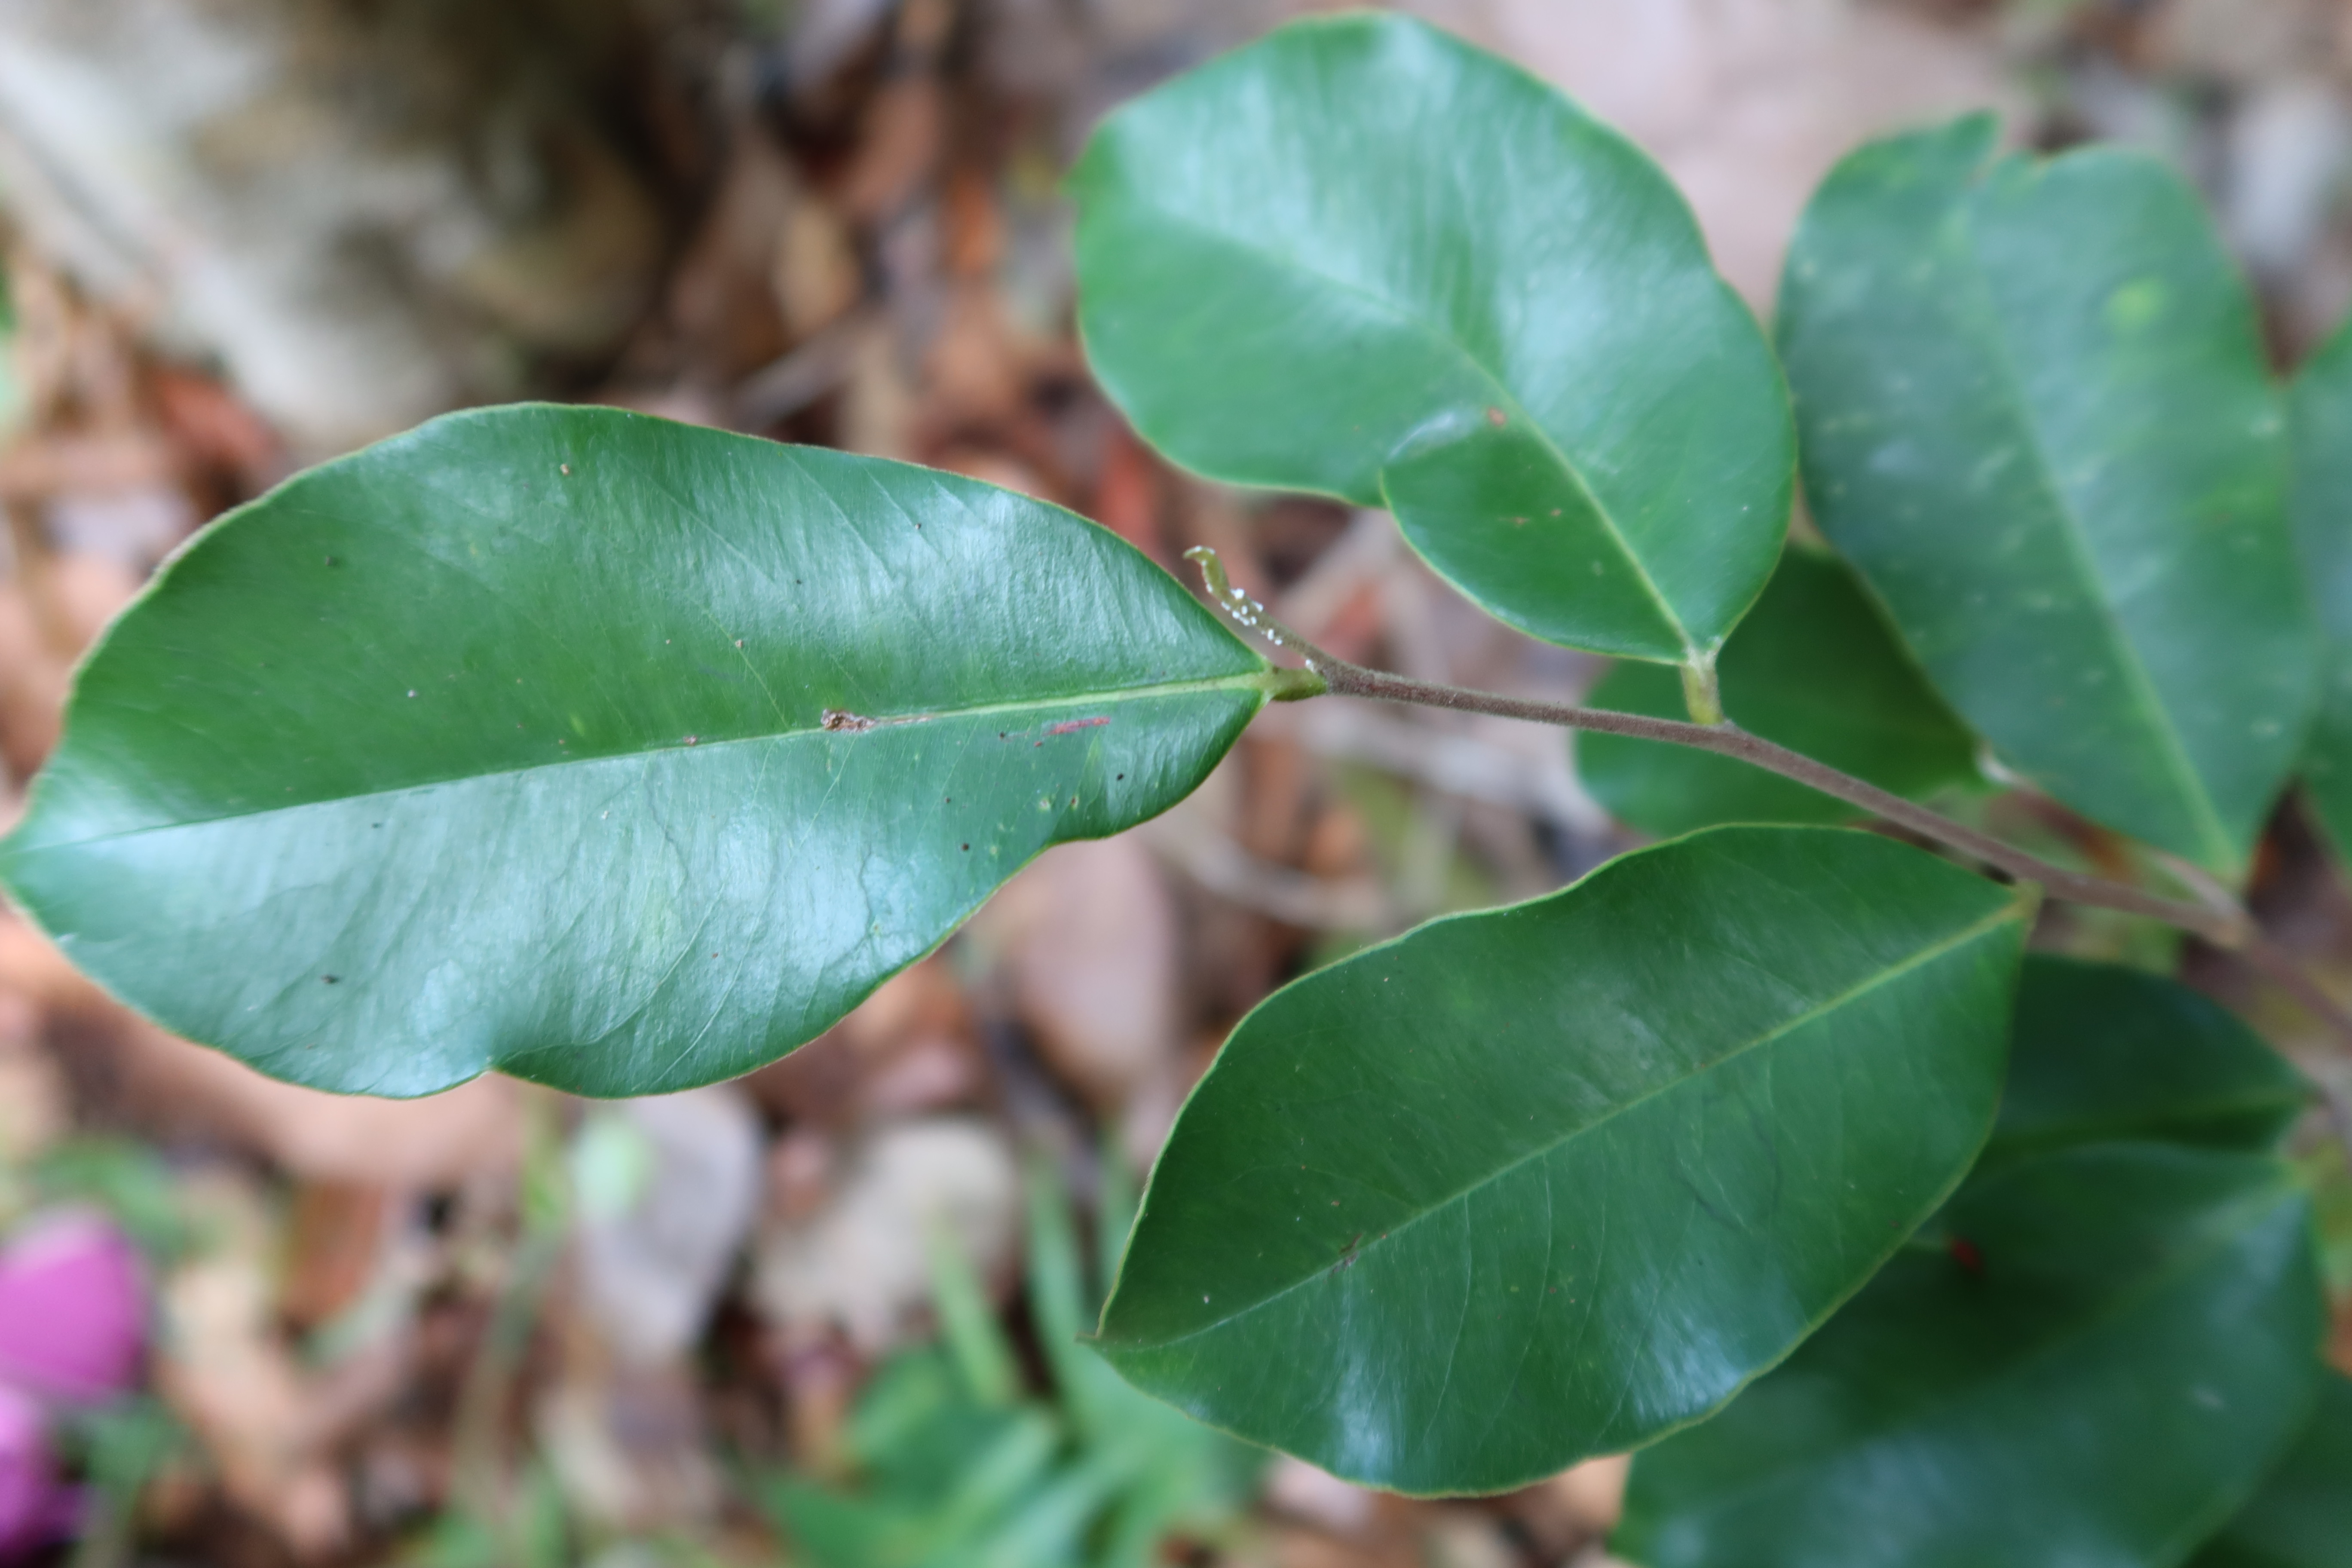
Label: Mealy bugs